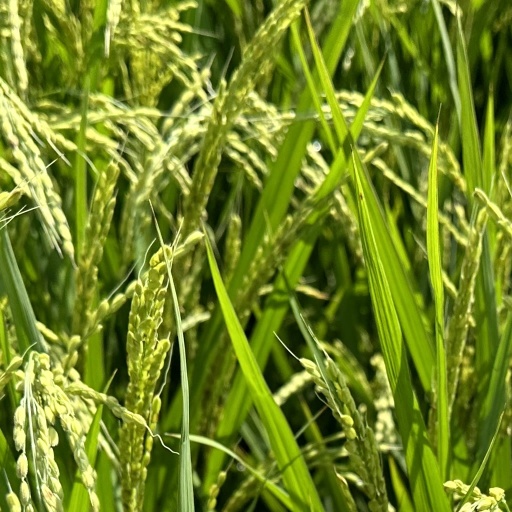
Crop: rice